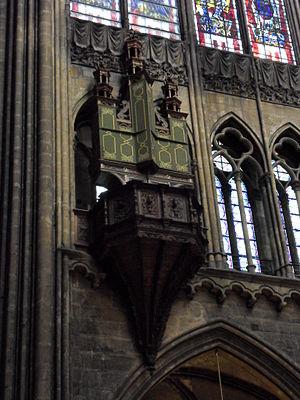
Cathédrale Saint-Étienne à Metz (France), orgue Renaissance en nid d'hirondelle du triforium, présentant la particularité de posséder des panneaux en bois peint refermables.
Cet article recense les orgues protégés aux monuments historiques en Lorraine, France.
Cette liste prend en compte les orgues de Lorraine classés uniquement, au titre objet ou immeuble, que ce soit pour leur buffet ou leur partie instrumentale et répertoriés dans la base Palissy des Monuments Historiques Français. La section Reprises recense les modifications les plus importantes. Dans certains cas le classement du buffet intègre également la tribune. À défaut de précision, le classement est réputé acquis au titre objet mais les initiales I.D. signifient au titre Immeuble par Destination et I. au titre Immeuble.